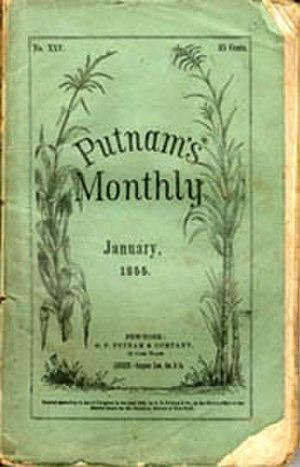
couverture de Putnam’s Monthly
Putnam's Monthly est une ancienne revue américaine publiée à New-York de 1853 à 1910.